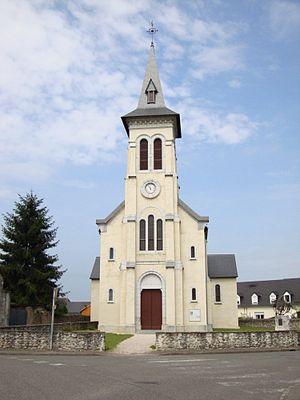
Goès est une commune française, située dans le département des Pyrénées-Atlantiques en région Nouvelle-Aquitaine.